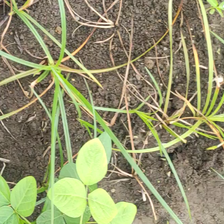
Weed species: Lavhala_(Cyperus_Rotundus)